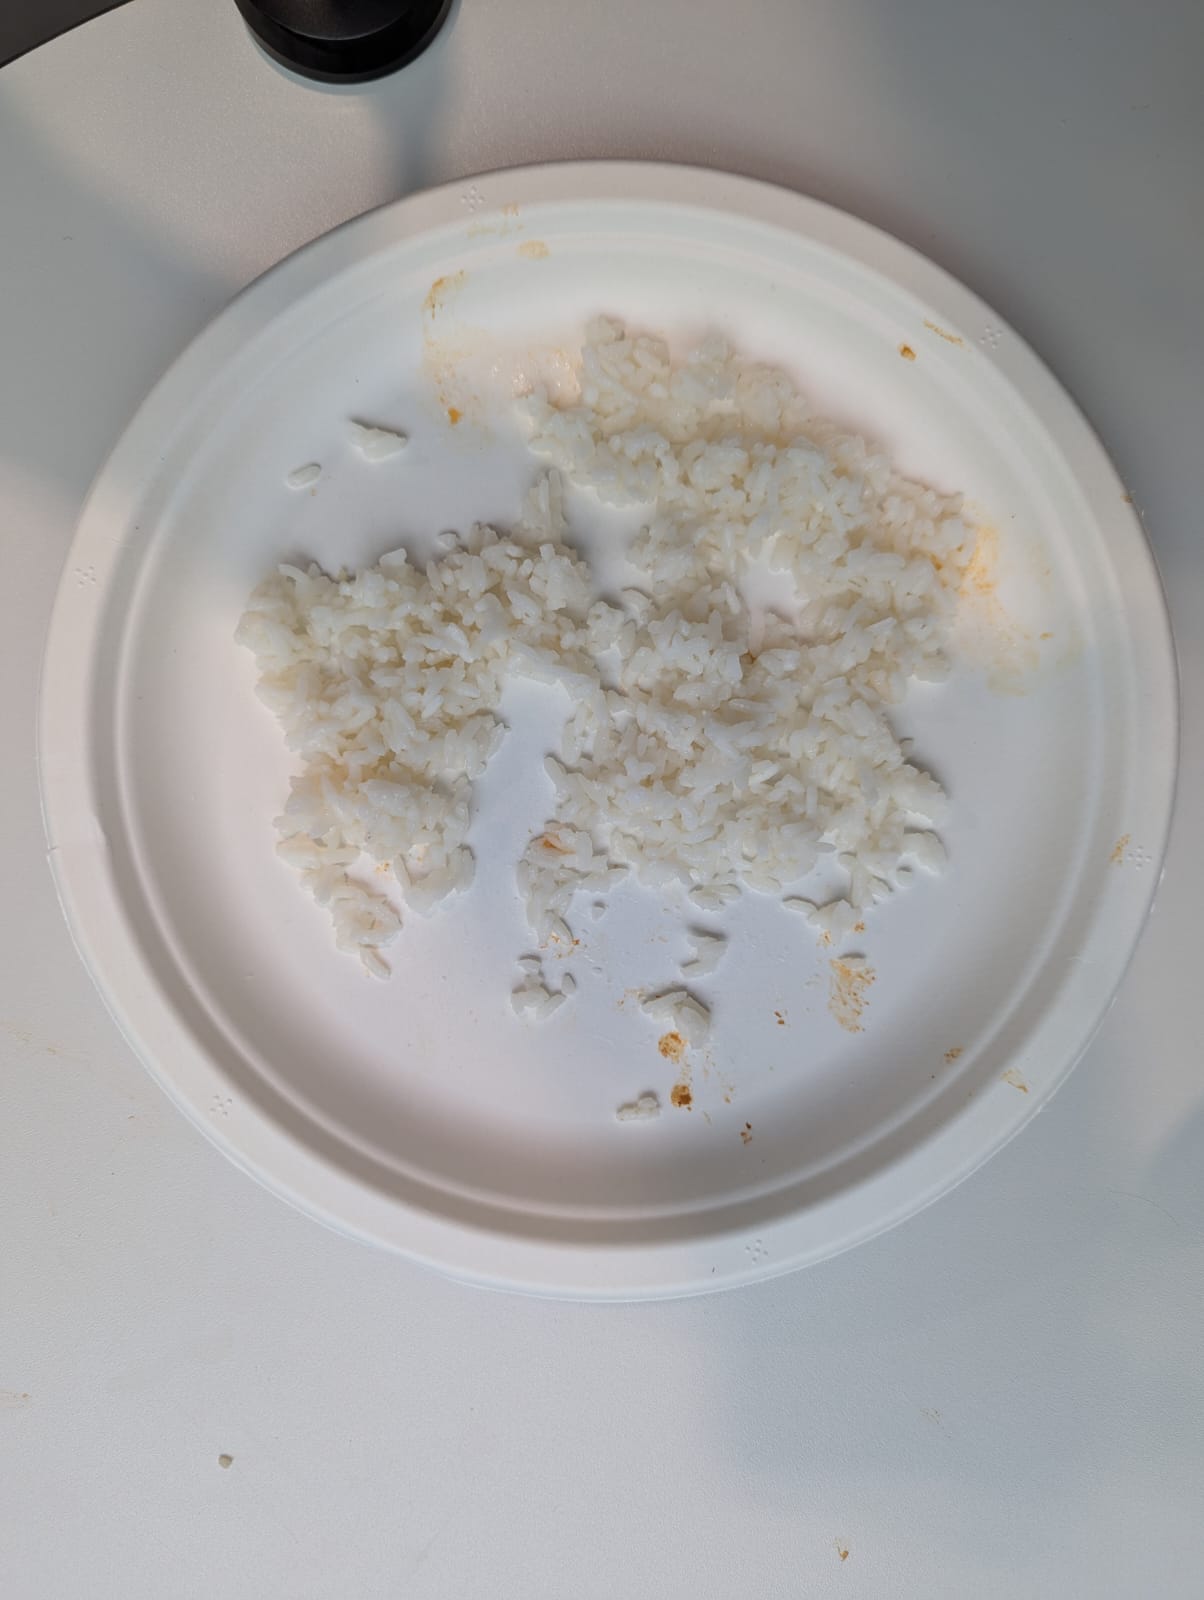
Ingredients: rice